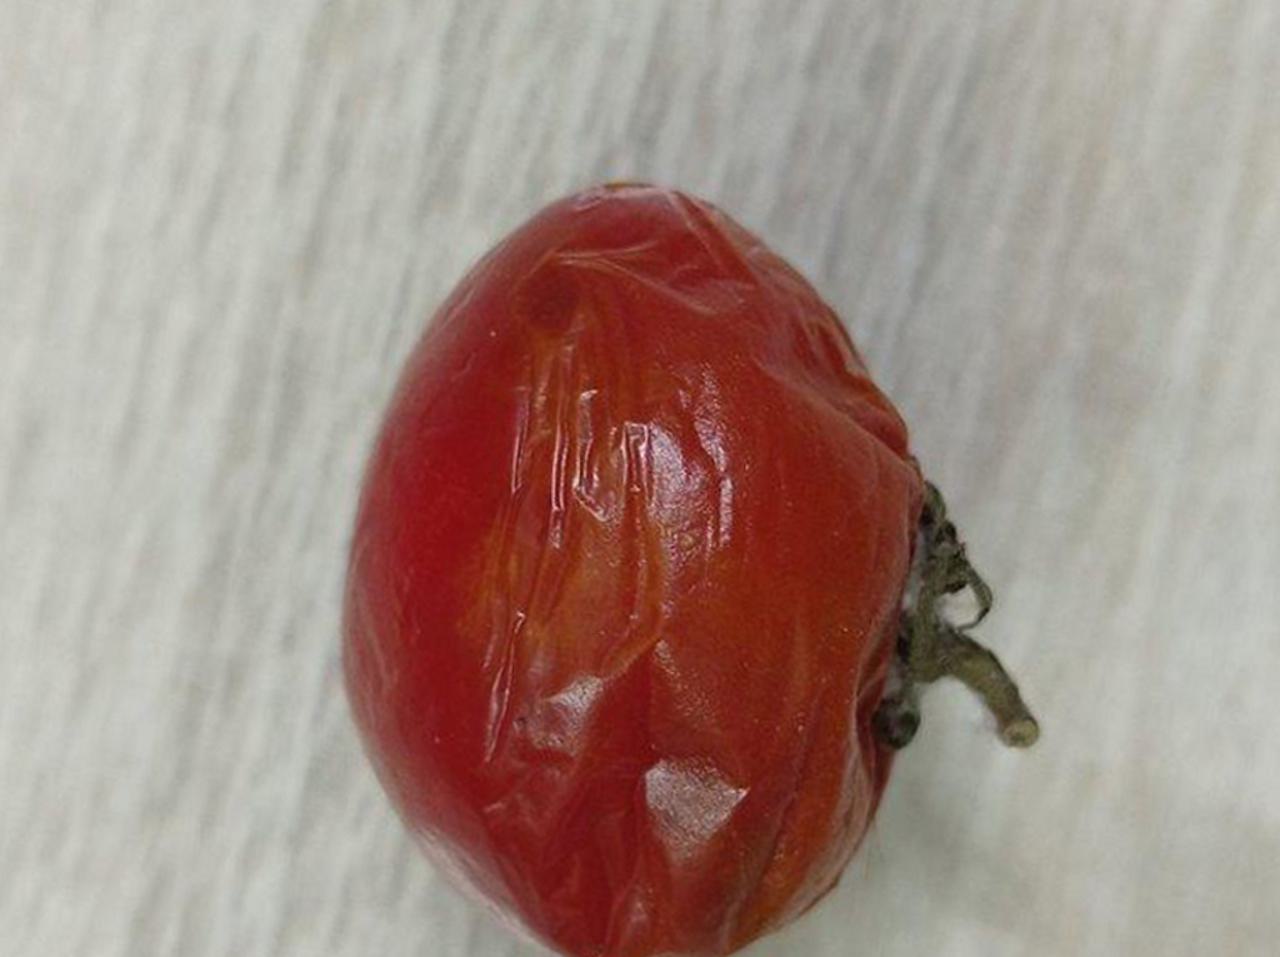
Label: Rotten